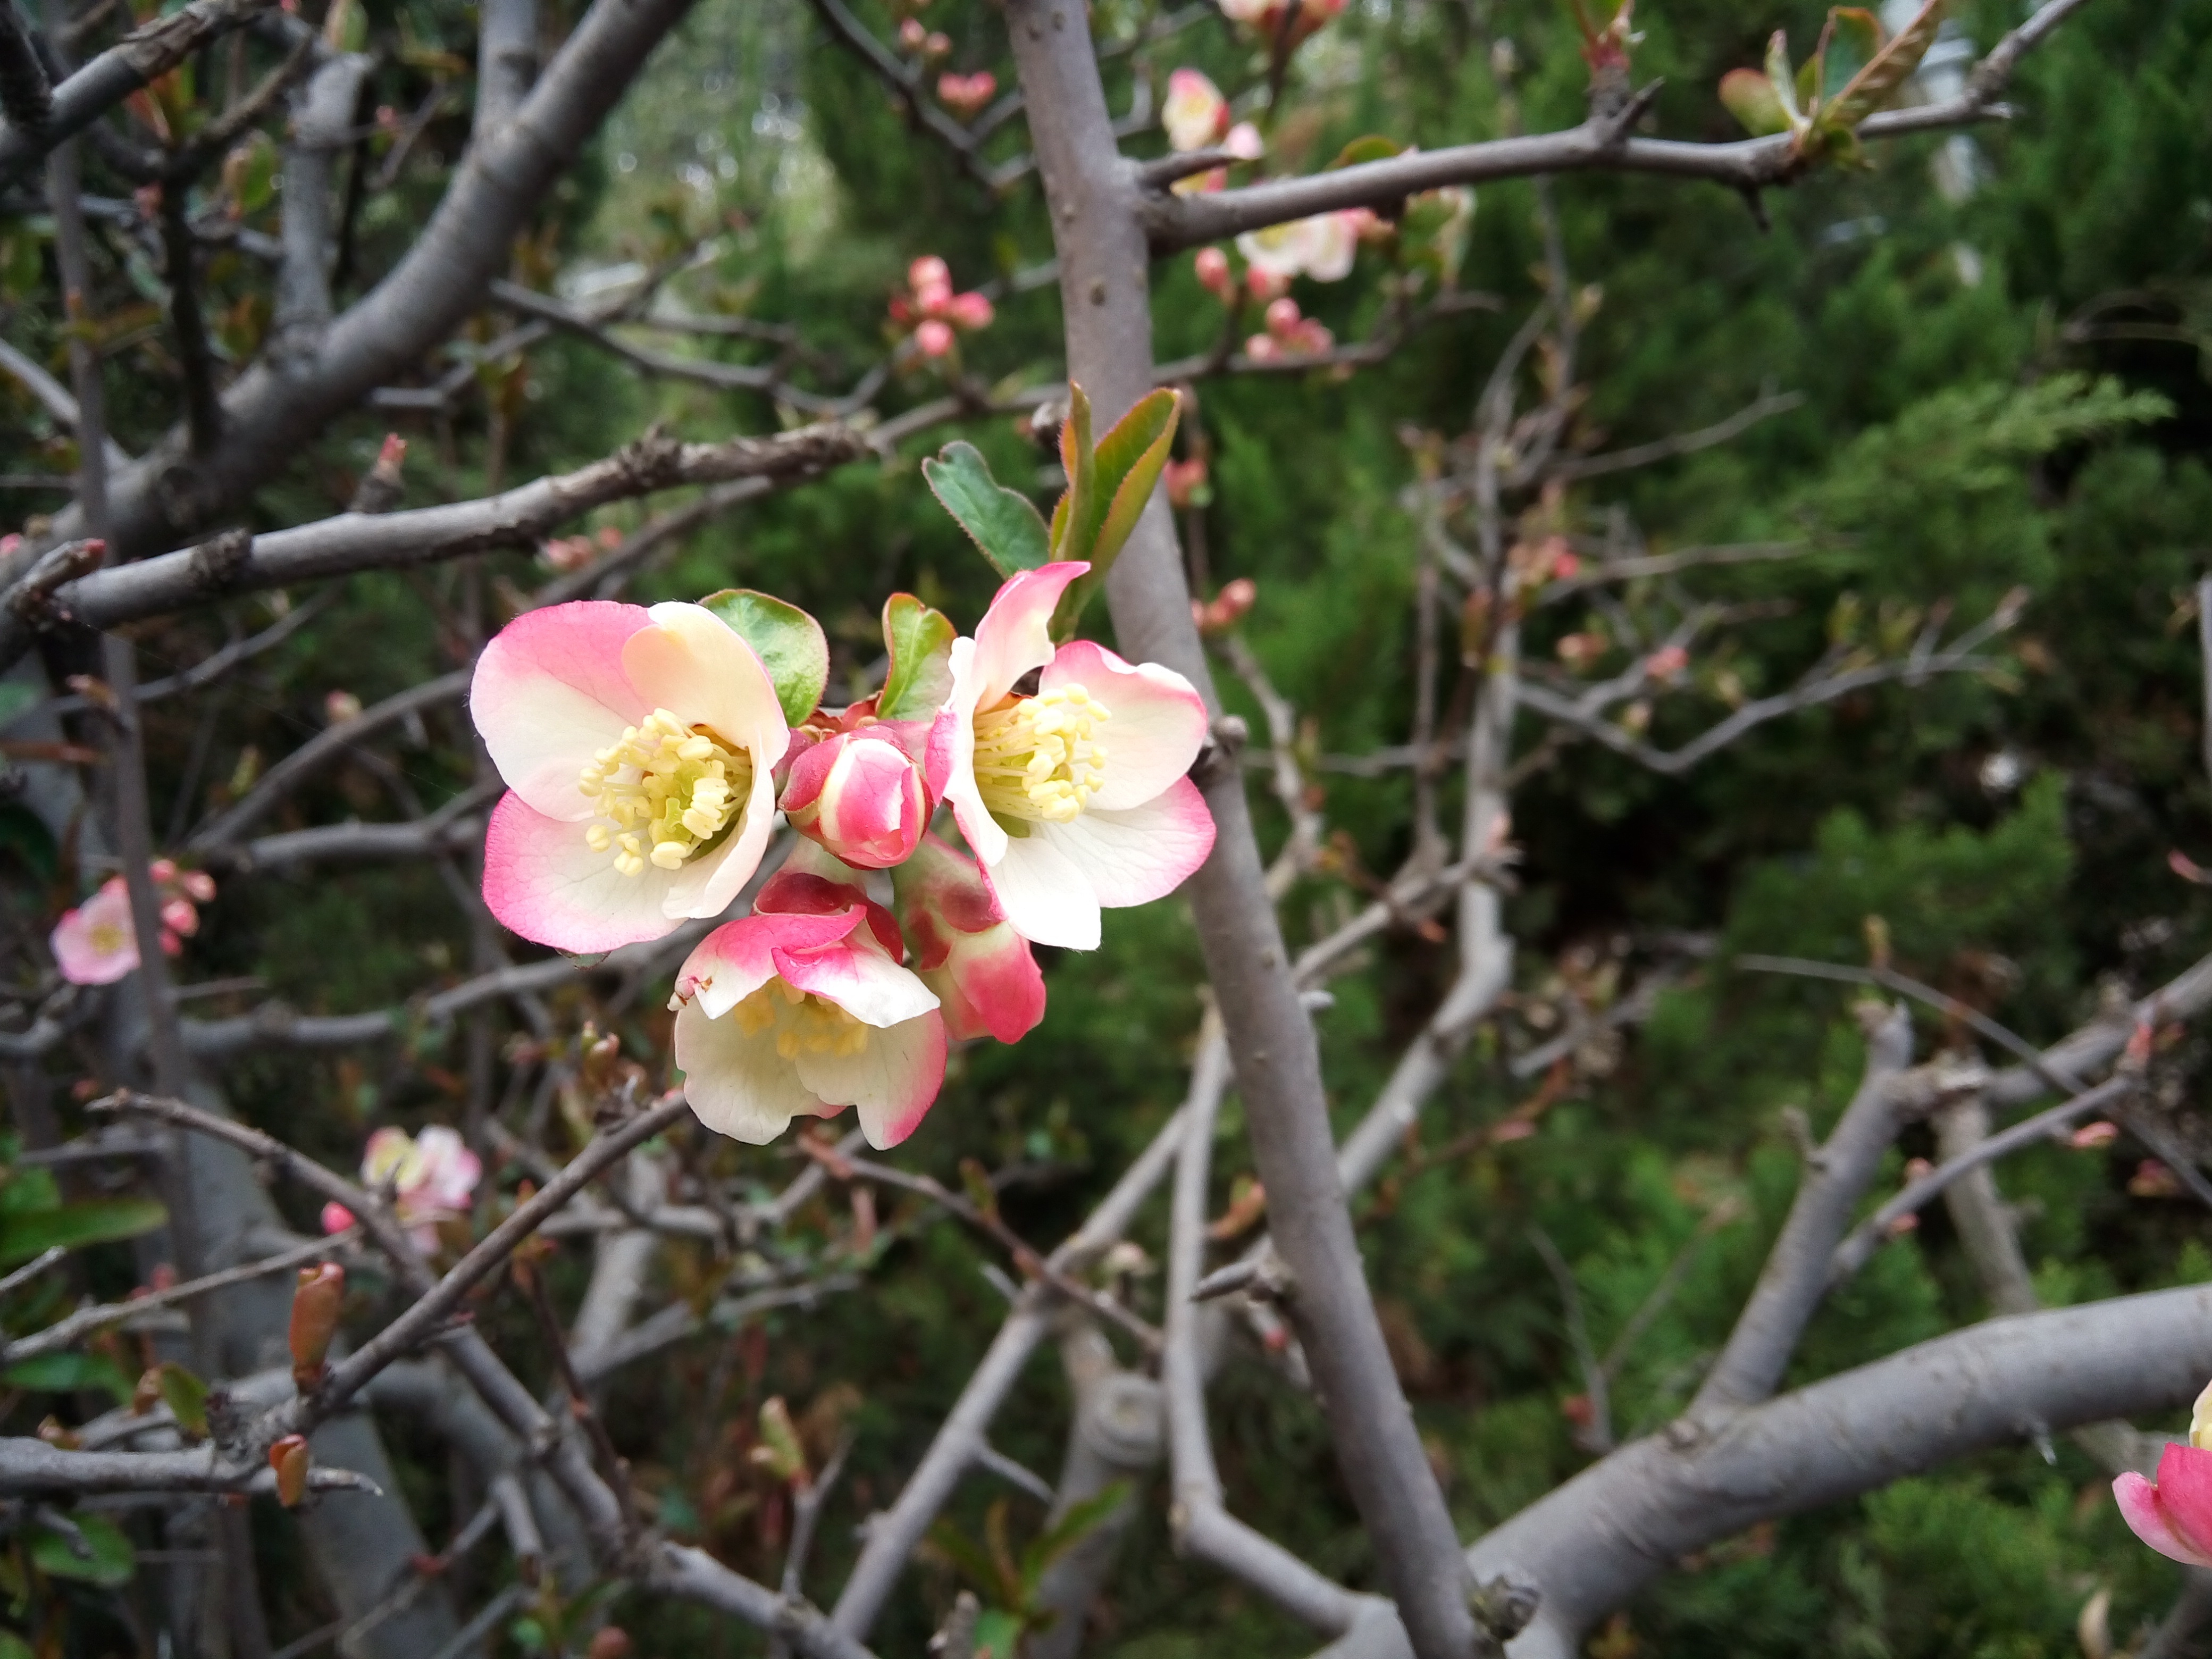
tree, branch, blossom, plant, fruit, flower, food, spring, produce, evergreen, botany, flora, shrub, beautiful, views, peach blossom, flowering plant, rose family, cannonball tree, land plant